Jonas Karlsson

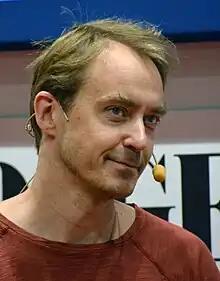
Karlsson in 2019

Sven Bert Jonas Karlsson (born 11 March 1971) is a Swedish actor and author. He has won two Guldbagge Award for Best Actor in a Leading Role, the first for "Details" (2003) and the second for "" (2021).